Nostoc commune

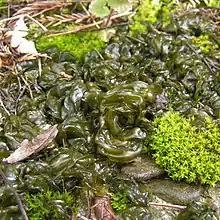
"Nostoc commune"

"Nostoc commune" is found in many countries around the world. It is able to survive in extreme conditions in polar regions and arid areas. It is a terrestrial or freshwater species and forms loose clumps on soil, gravel and paved surfaces, among mosses and between cobbles. In Singapore, "Nostoc commune" is found growing on alkaline soils, in brackish water, in paddy fields, on cliffs and on wet rocks.